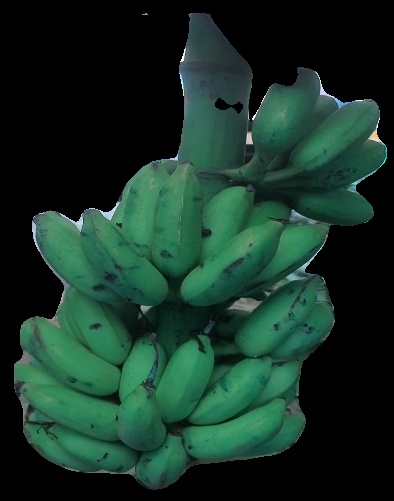
Variety: elakki-bale
Grade: grade3